Fairy Loup

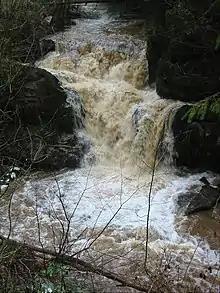
Brown foamy water between mossy banks

Fairy Loup is a waterfall located on Byre Burn, a tributary of River Esk, in Dumfries and Galloway, Scotland.